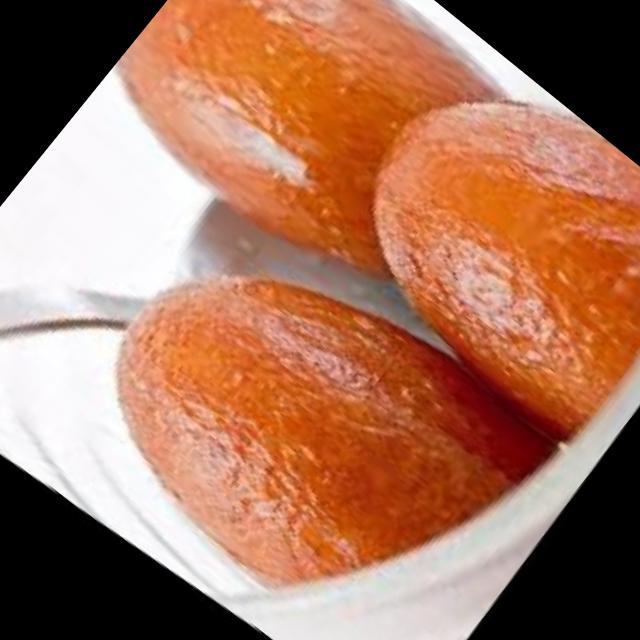
Dish: gulab_jamun